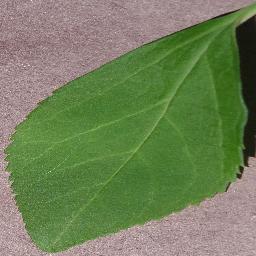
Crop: cherry
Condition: (including_sour)_healthy